Yvrac-et-Malleyrand

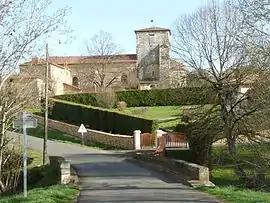
Church

Yvrac-et-Malleyrand is a commune in the Charente department in southwestern France.